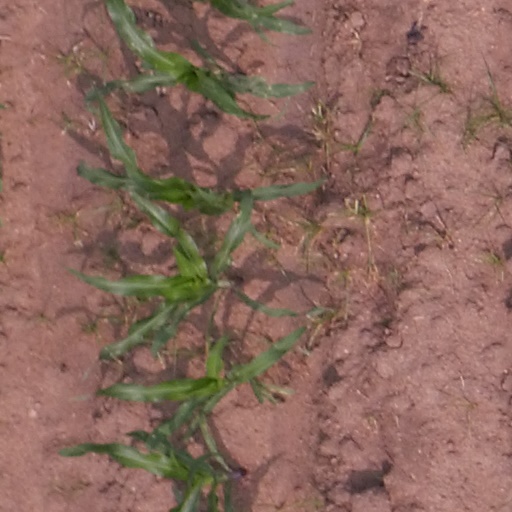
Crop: maize; corn